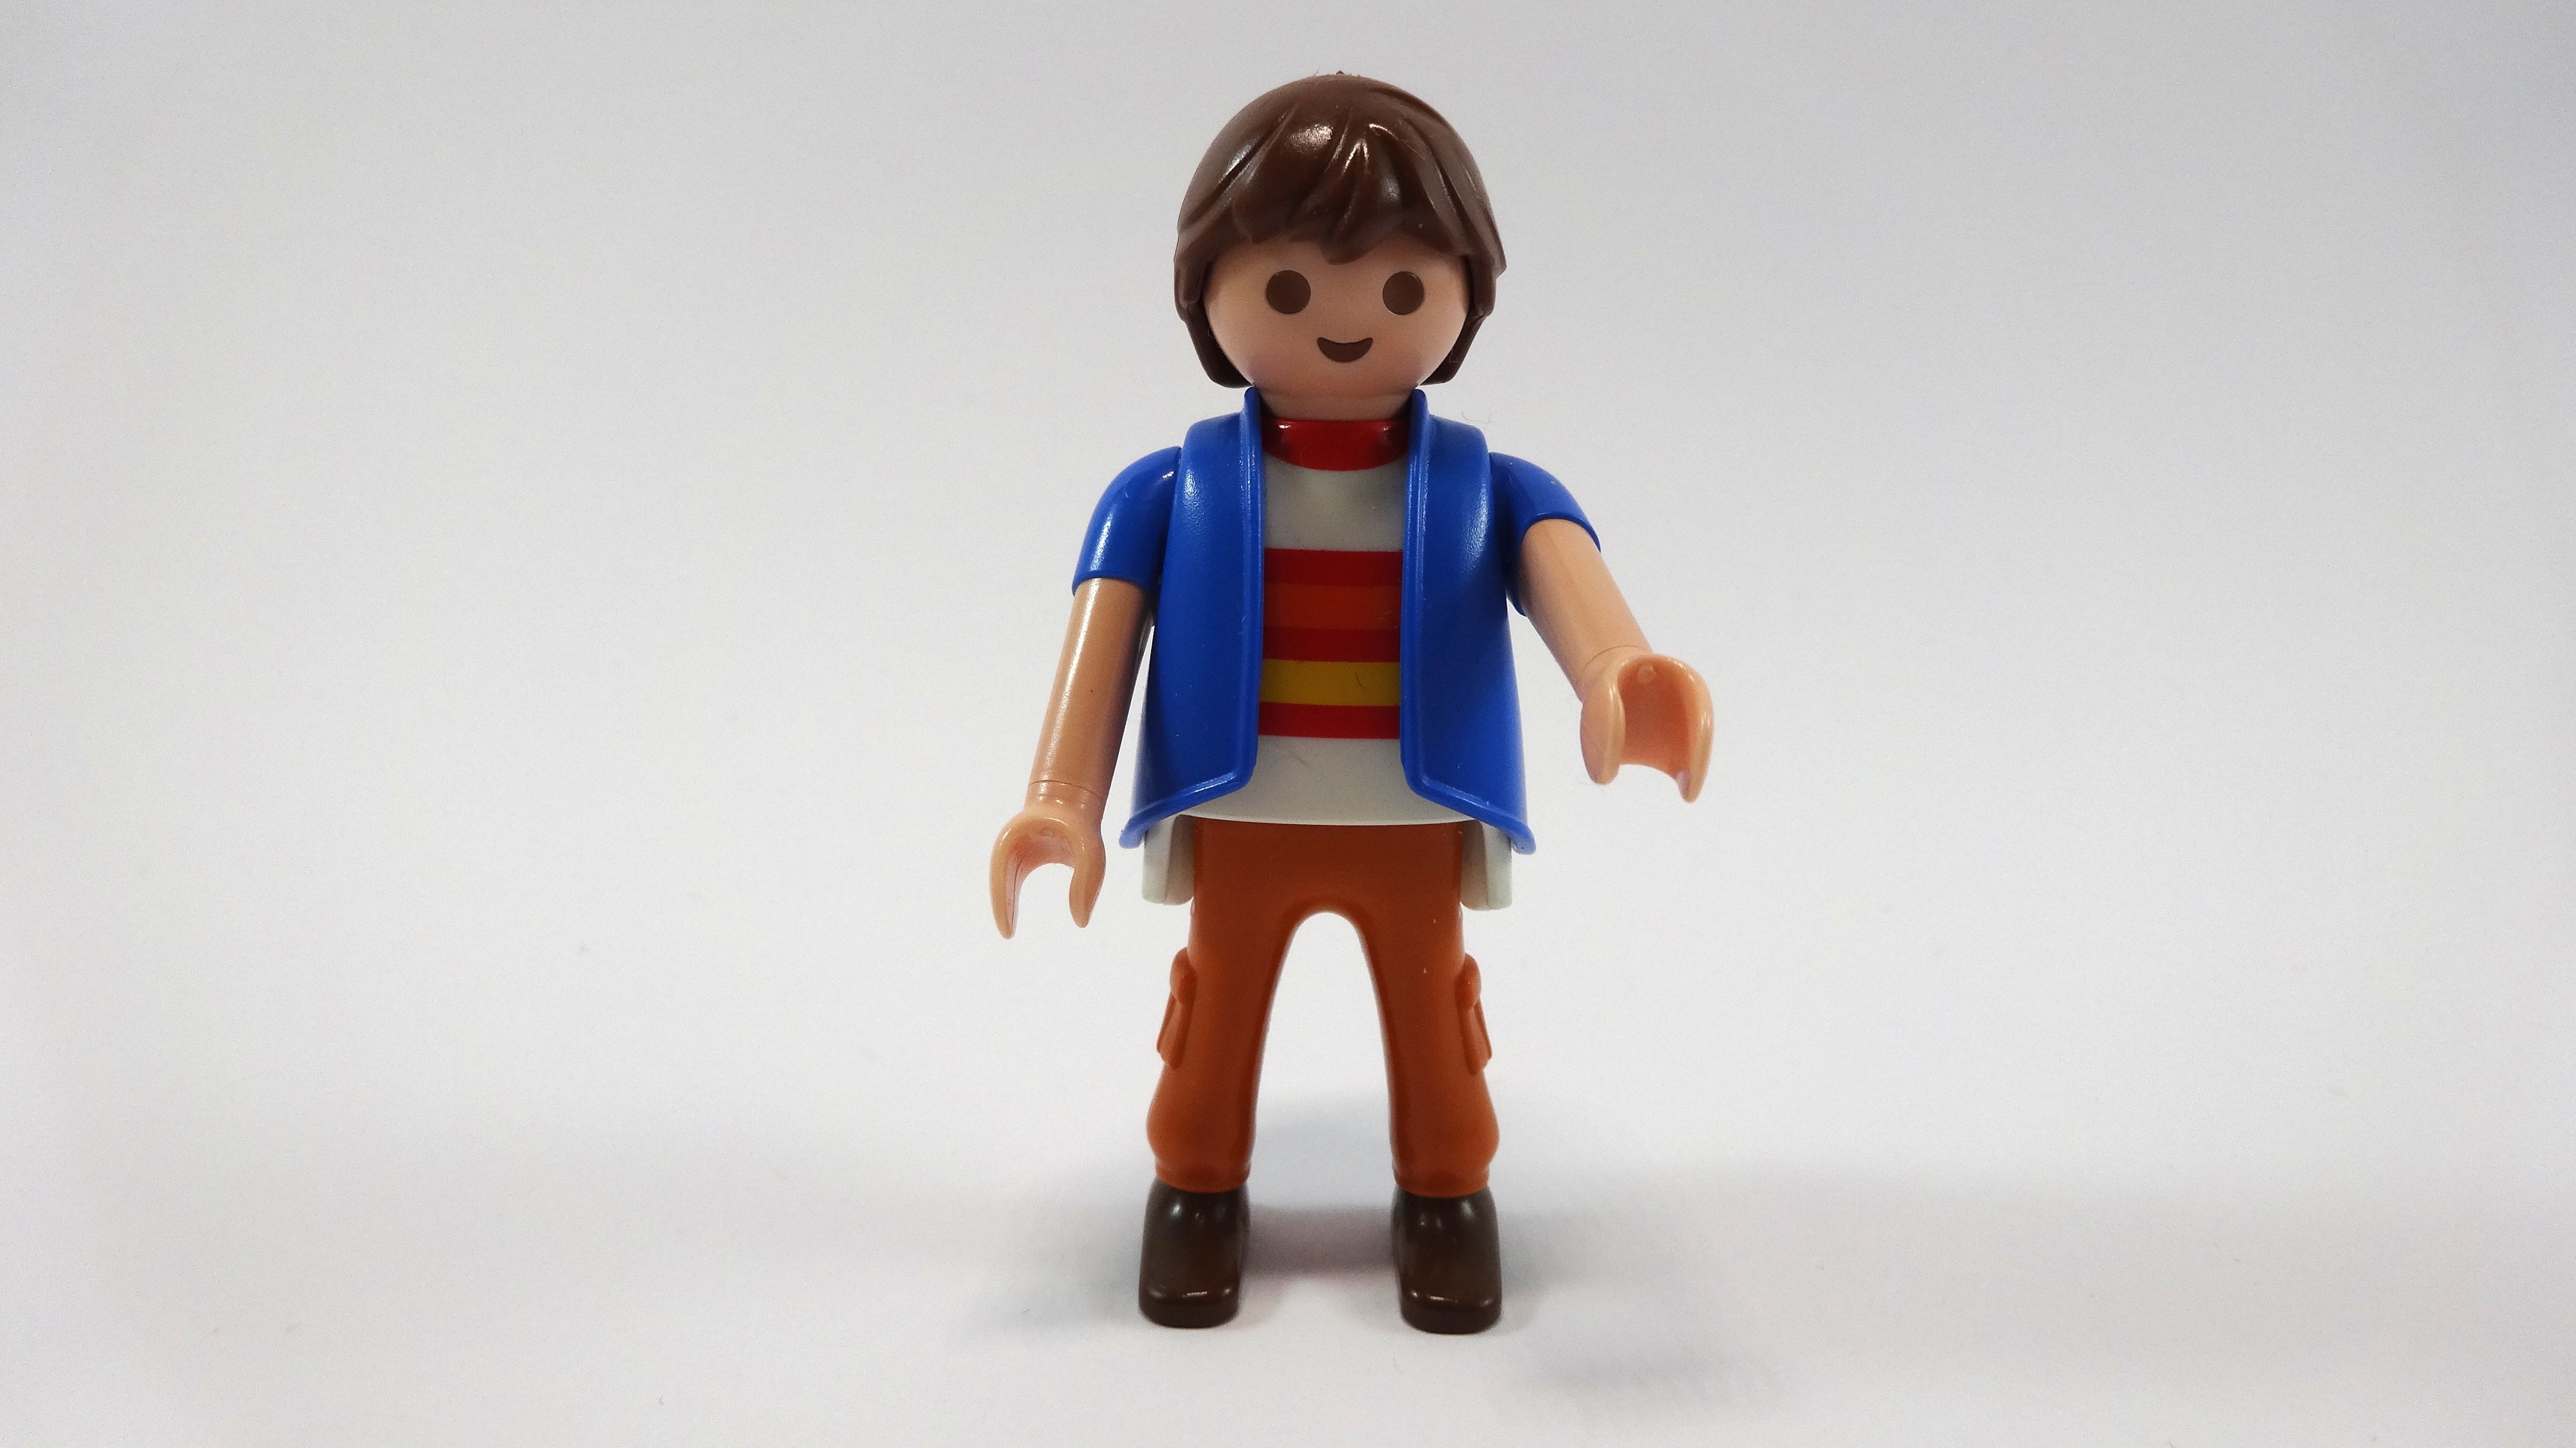
man, play, child, toy, playmobil, toddler, figurine, toys, vest, human positions